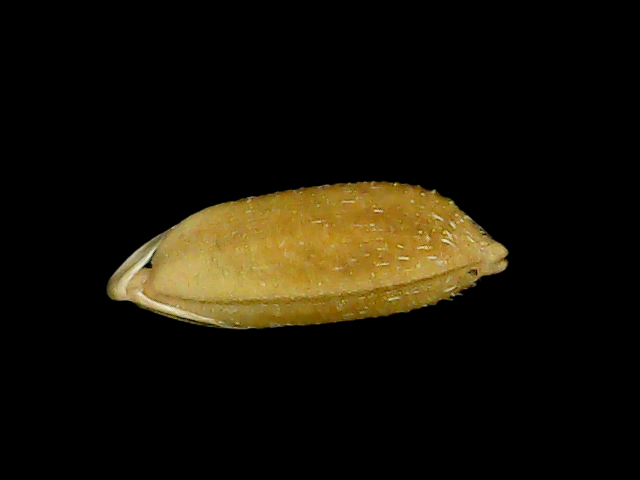
Rice variety: Bd95